Baltic states

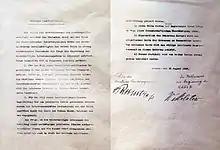
According to the 1939 Molotov–Ribbentrop Pact, ""the Baltic States (Finland, Estonia, Latvia, Lithuania)"" were divided into German and Soviet "spheres of influence" (German copy).

As World War I came to a close, Lithuania declared independence and Latvia formed a provisional government. Estonia had already obtained autonomy from tsarist Russia in 1917, and declared independence in February 1918, but was subsequently occupied by the German Empire until November 1918. Estonia fought a successful war of independence against Soviet Russia in 1918–1920. Latvia and Lithuania followed a similar process, until the completion of the Latvian War of Independence and Lithuanian Wars of Independence in 1920.